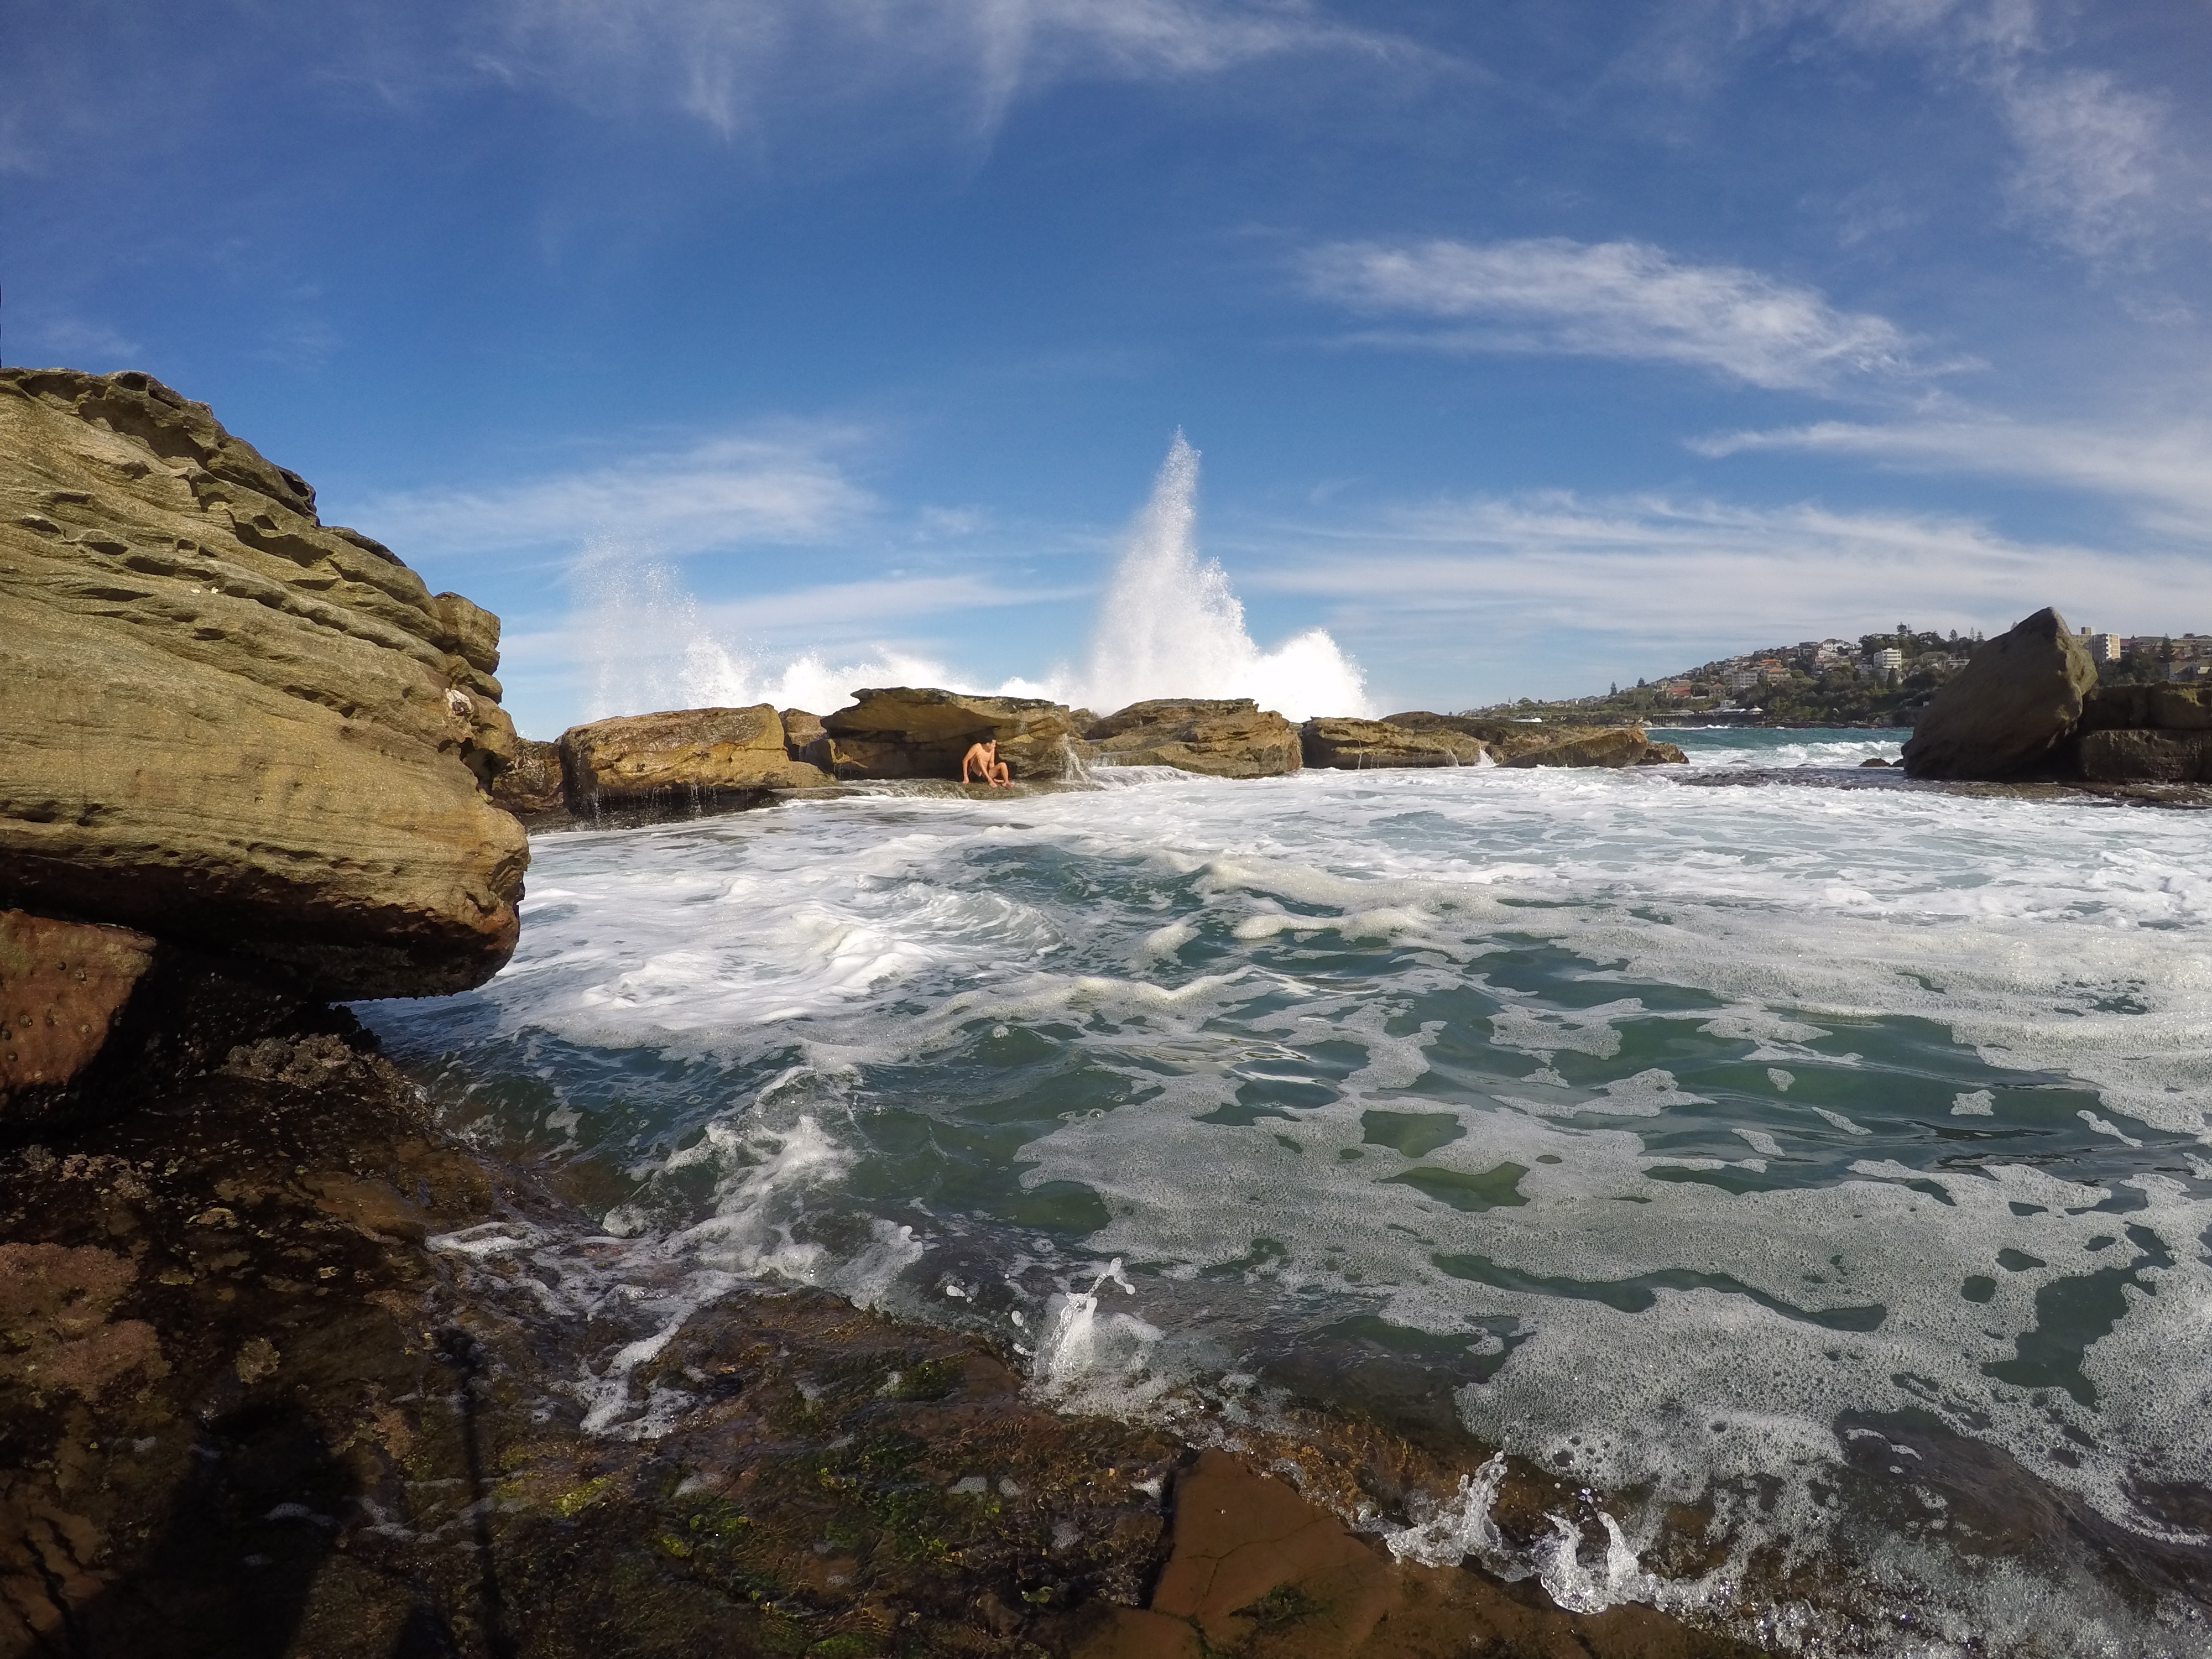
beach, landscape, sea, coast, water, rock, ocean, cloud, shore, wave, river, formation, cliff, cove, bay, rapid, terrain, body of water, australia, cape, coogee, the baths, wind wave